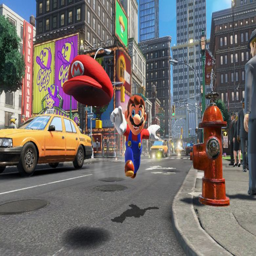
a screenshot from film character , coming in october for computer .